Paulita Pappel

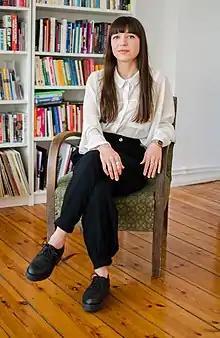
Paulita Pappel

Paula Alamillo Rodríguez (born 13 December 1987), known professionally as Paulita Pappel, is a Spanish filmmaker, screenwriter, and intimacy coordinator based in Berlin, Germany. She is the founder of "Lustery", an amateur pornographic site, and "Hardwerk", an independent pornographic production company based in Germany. She is also the curator of the "Pornfilmfestival Berlin".